Europe Day

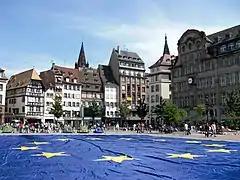
European Flag displayed in Strasbourg (France) during Europe Day 2009

Europe Day is a day celebrating "peace and unity in Europe" celebrated on 5 May by the Council of Europe and on 9 May by the European Union.